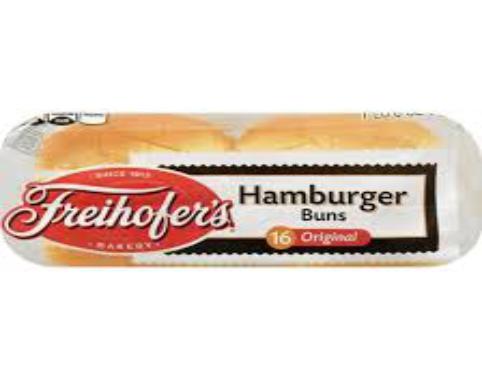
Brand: Freihofers
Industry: Food